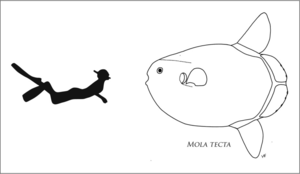
Le poisson-lune trompeur est une espèce de poisson-lune appartenant à la famille des Molidae. Il est étroitement lié à l'espèce plus connue môle. Découverte sur une plage proche de Christchurch, Nouvelle-Zélande, en 2014, c'était la première nouvelle espèce de poisson-lune découverte en 130 ans.